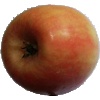
Label: apple_pink_lady